Finnish Air Force

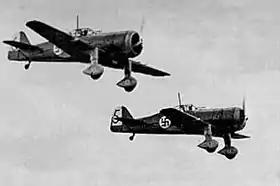
Fokker D.XXI aircraft in the Finnish air force during World War II

The Whites occupied most of the airbases that the Russians left in Finland after the Russian pilots had returned to Russia.